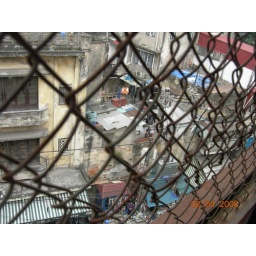
Canh- Van house, 4th floor balcony fenced in to prevent Anh from sitting up there.